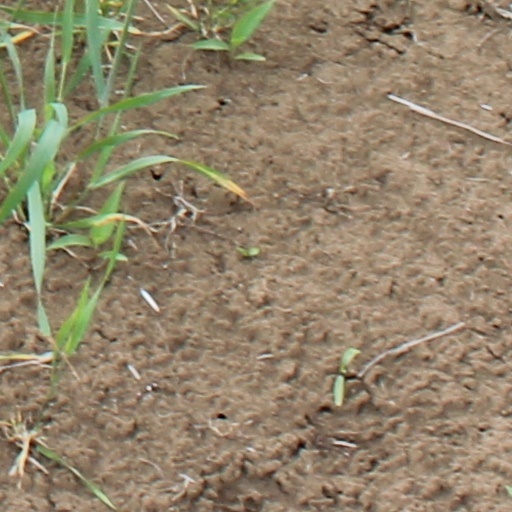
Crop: wheat